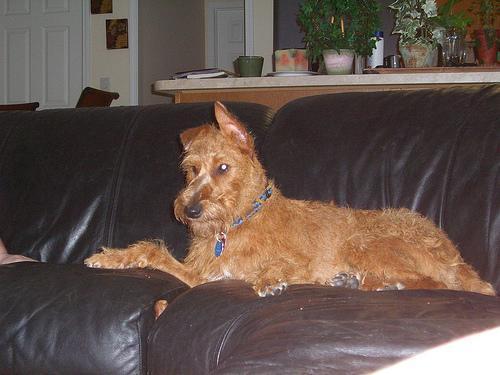
Irish_terrier